Foreign policy of the Jimmy Carter administration

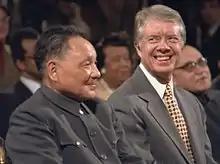
Deng Xiaoping with President Carter

During its ratification debate, the Senate added amendments that granted the U.S. the right to intervene militarily to keep the canal open, which the Panamanians assented to after further negotiations. In March 1978, the Senate ratified both treaties by a margin of 68-to-32. The Canal Zone and all its facilities were turned over to Panama on 31 December 1999.